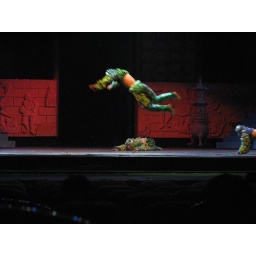
I felt SO bad for all of these guys. They had some in puffy yellow chicken suits too.